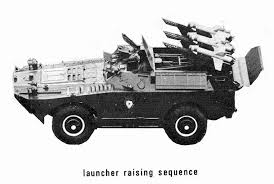
Label: BRDM